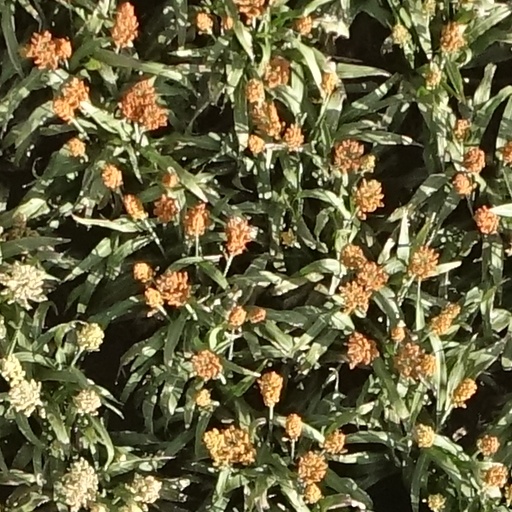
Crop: sorghum